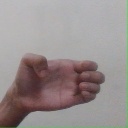
अक्षर: ख